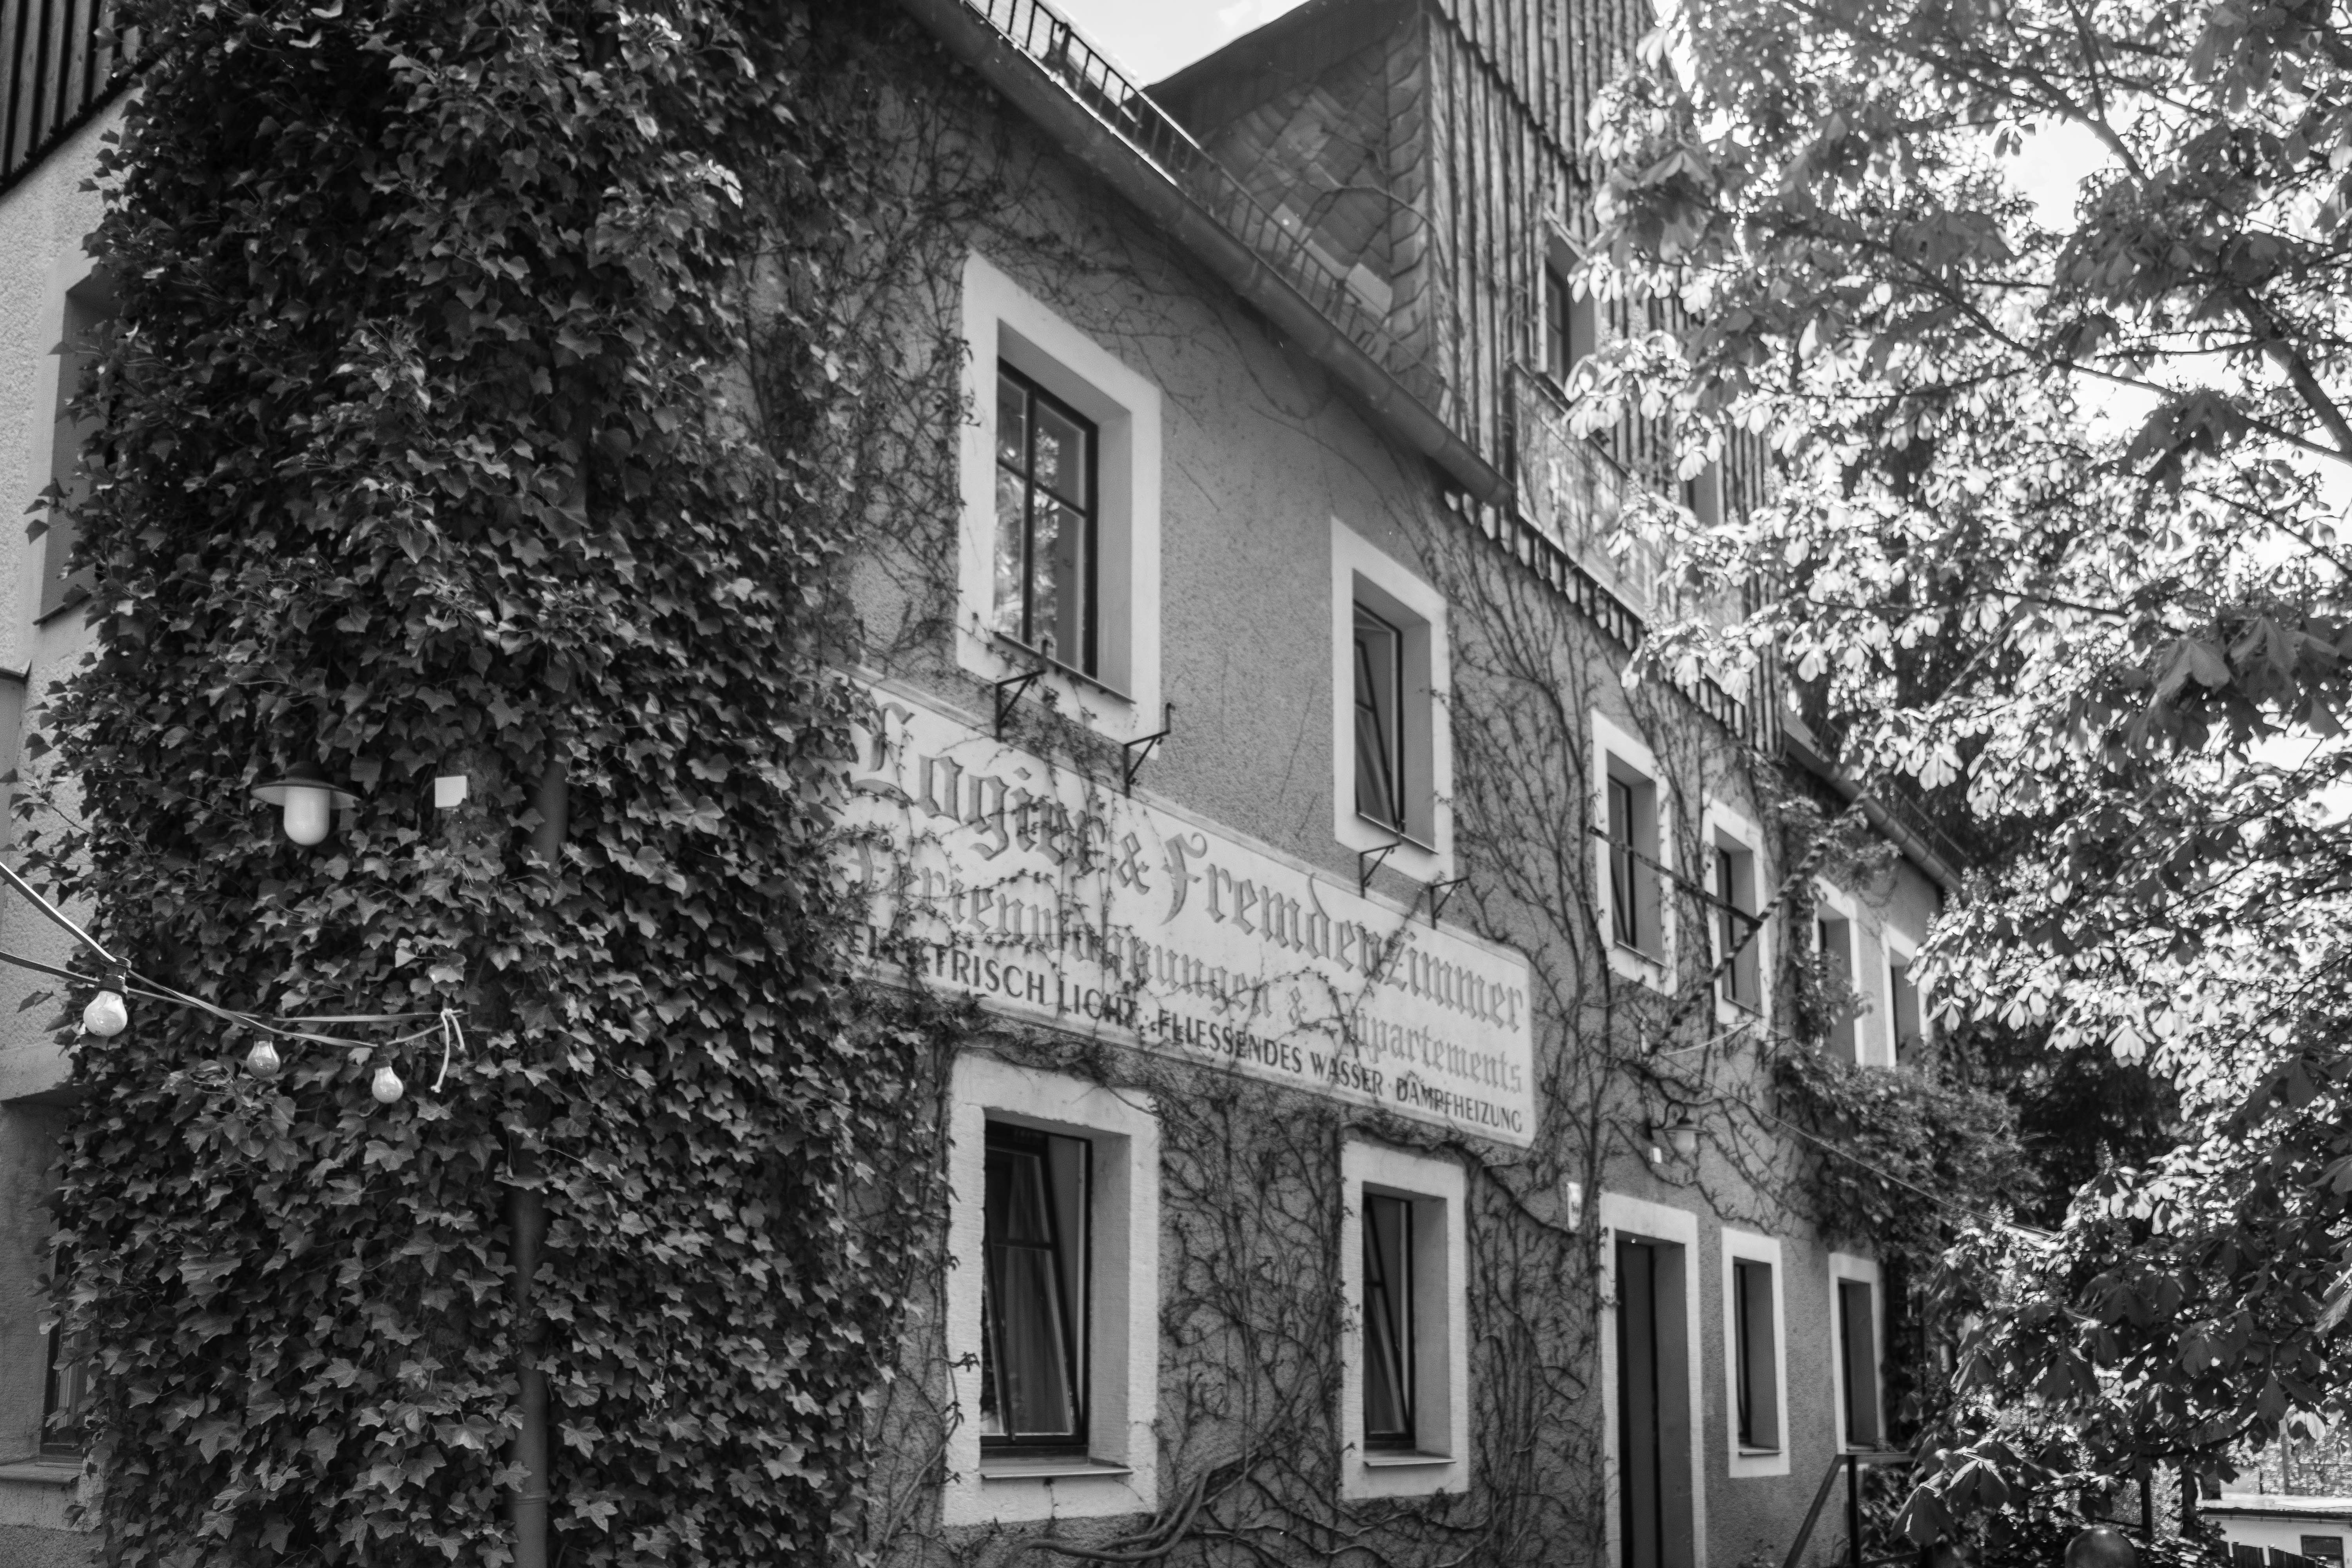
tree, black and white, street, house, window, old, alley, home, rustic, relax, cottage, ivy, holiday, romantic, facade, black, monochrome, hotel, history, stay, pension, neighbourhood, saxon switzerland, monochrome photography, residential area, schmilka